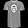
Label: T - shirt / top